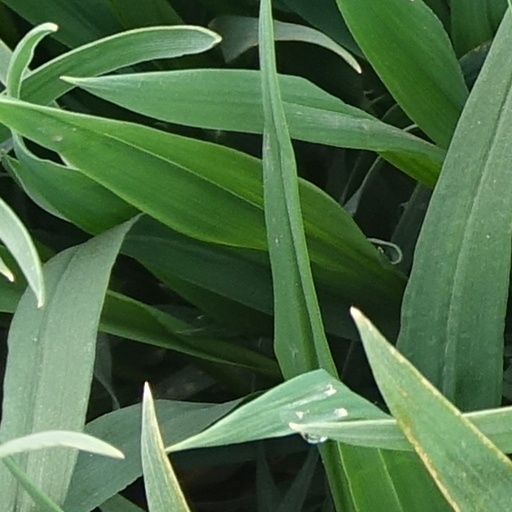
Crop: wheat